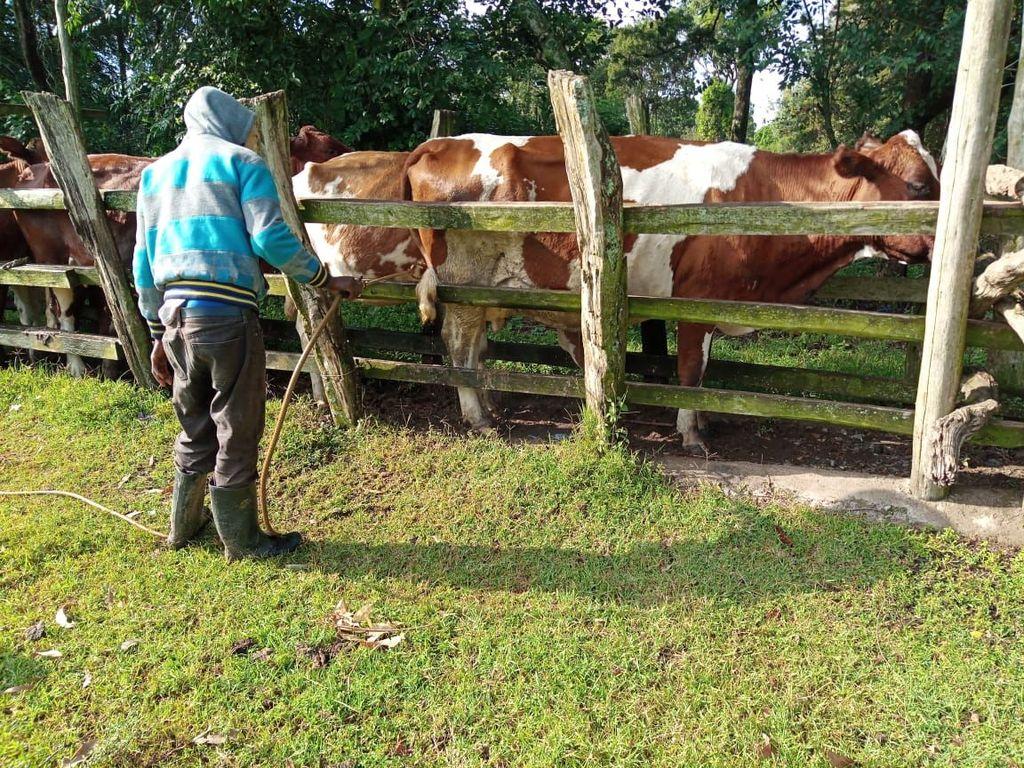
Mazingira haya ni ya shambani
Tunamwona mtu aliyevalia sweta ya kijani na samawati akichunga ng'ombe zilizo na rangi tofauti kama nyeupe na kijani.